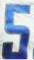
Number: 5